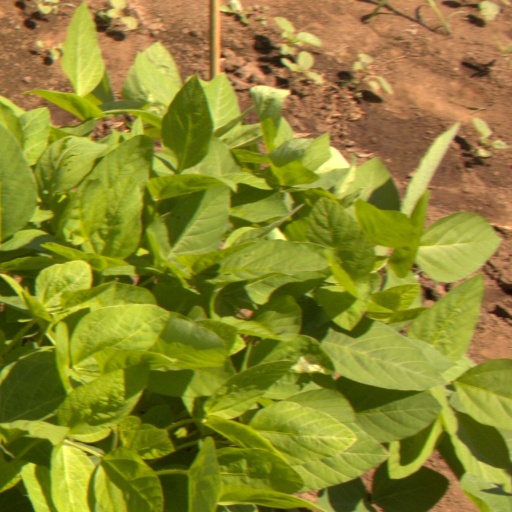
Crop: soybean